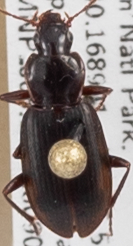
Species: Calathus advena
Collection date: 2018-09-03
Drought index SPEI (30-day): -1.34
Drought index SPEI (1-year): -1.45
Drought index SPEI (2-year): -0.62